Tattoo machine

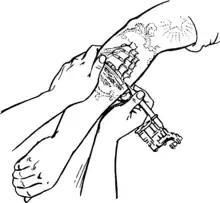
Illustration of artist working on a traditional sailor tattoo

A tattoo machine (colloquially referred to as a tattoo gun) is a hand-held device generally used to create a tattoo, a permanent marking of the skin with indelible ink. Modern tattoo machines use electromagnetic coils to move an armature bar up and down. Connected to the armature bar is a barred needle grouping that opens the skin for the ink to flow into. All electromagnetic coil machines are powered by a wired regulated DC power supplies which send an electric current through the copper coils wrapped around opposing magnets and then moves the armature bar up and down. In addition to coil tattoo machines, there are also rotary tattoo machines, which are operated with regulated rotary motors and are powered by a wired external RC power supply or a wireless battery pack attached to the machine. There are many types of rotary machines, some that look similar to coil machines and some that look more like "pens". Coil machines are usually each tuned for a single function, such as for shading, or lining or packing ink. Rotary machines are multifunctional, taking any size or type of needle or cartridge needle. "The basic machine is pretty much unchanged today, in recent years variations of the theme have crept into the market, namely Manfred Kohrs' rotary machine of 1978 or Carson Hill’s pneumatic machine that uses compressed air rather than electricity, but the principle is essentially the same."